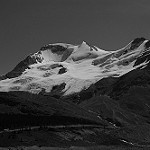
Label: B & W